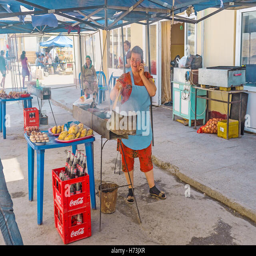
the cook at the market stall prepares pies and shish kebabs on grill